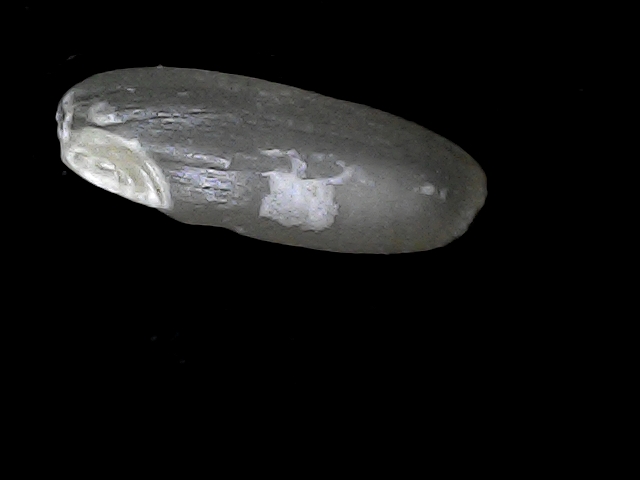
Rice variety: BD49